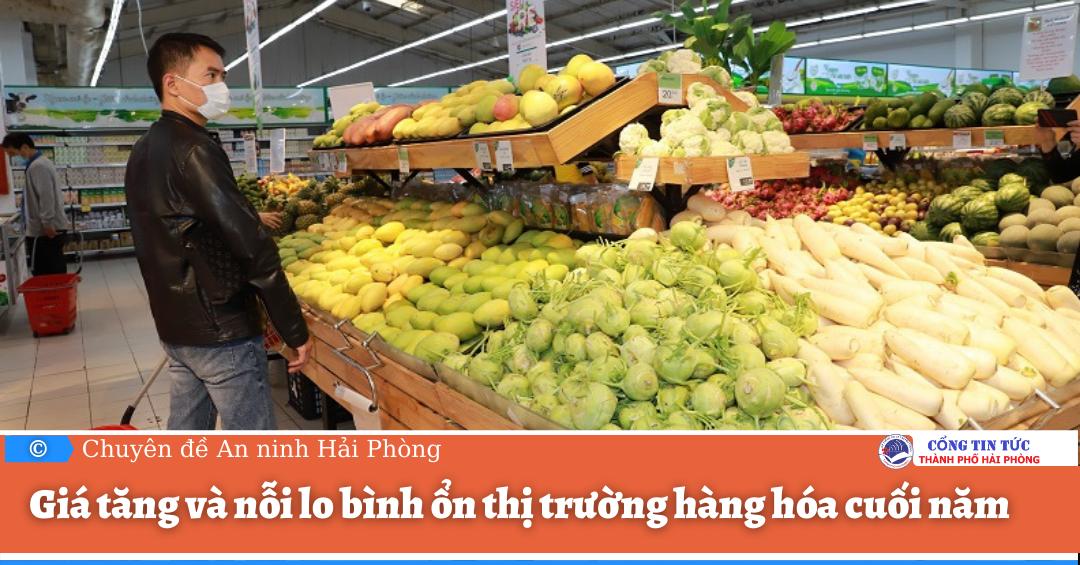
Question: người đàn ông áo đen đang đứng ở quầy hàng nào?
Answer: đang đứng ở quầy rau củ